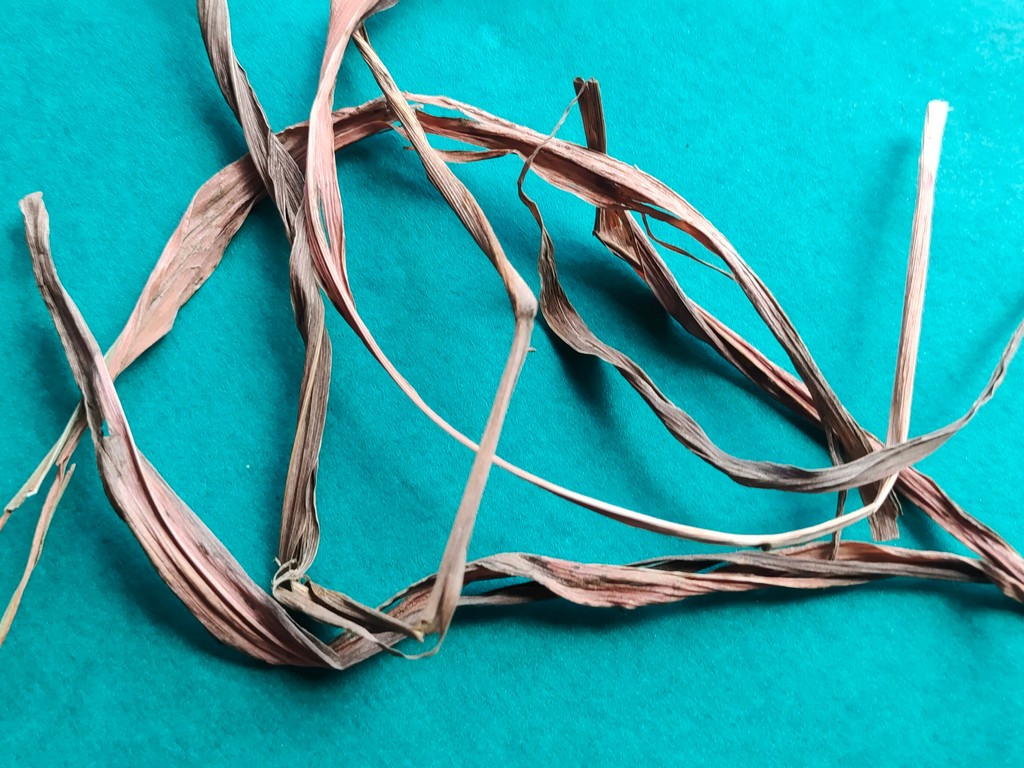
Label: Dried